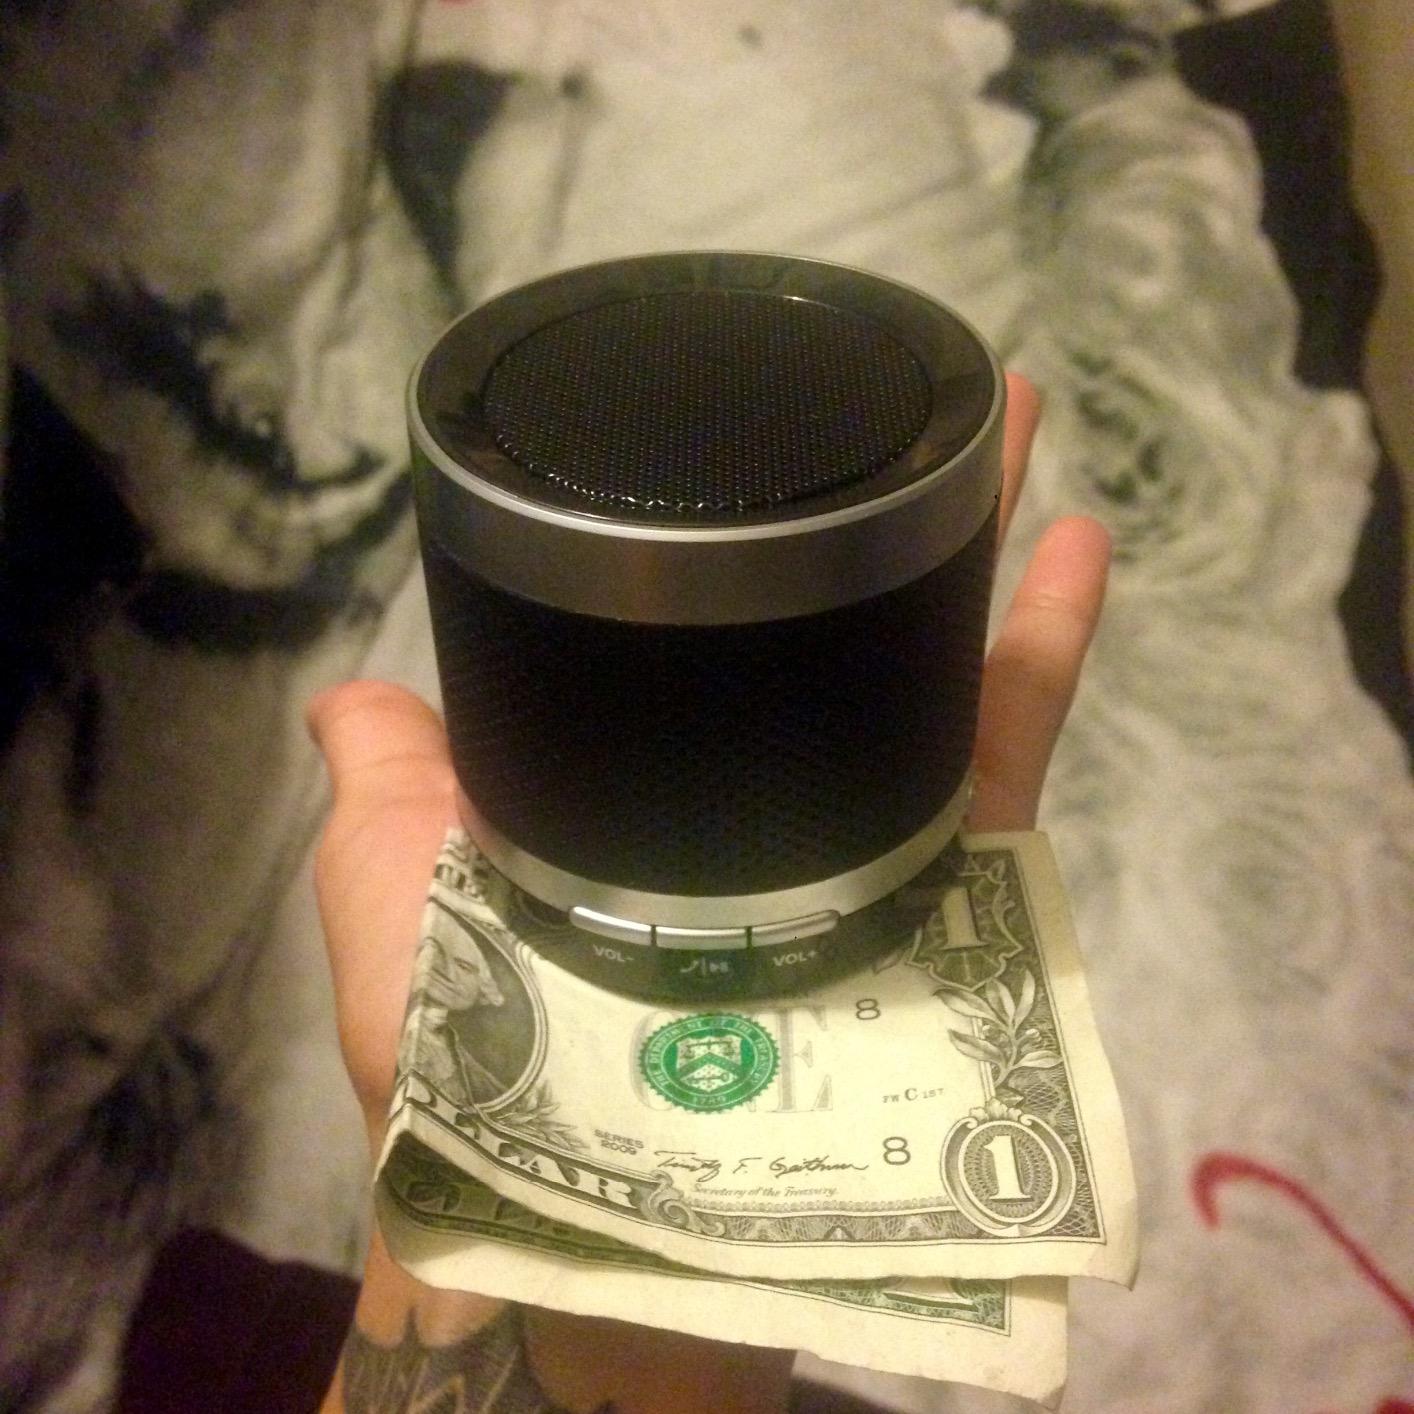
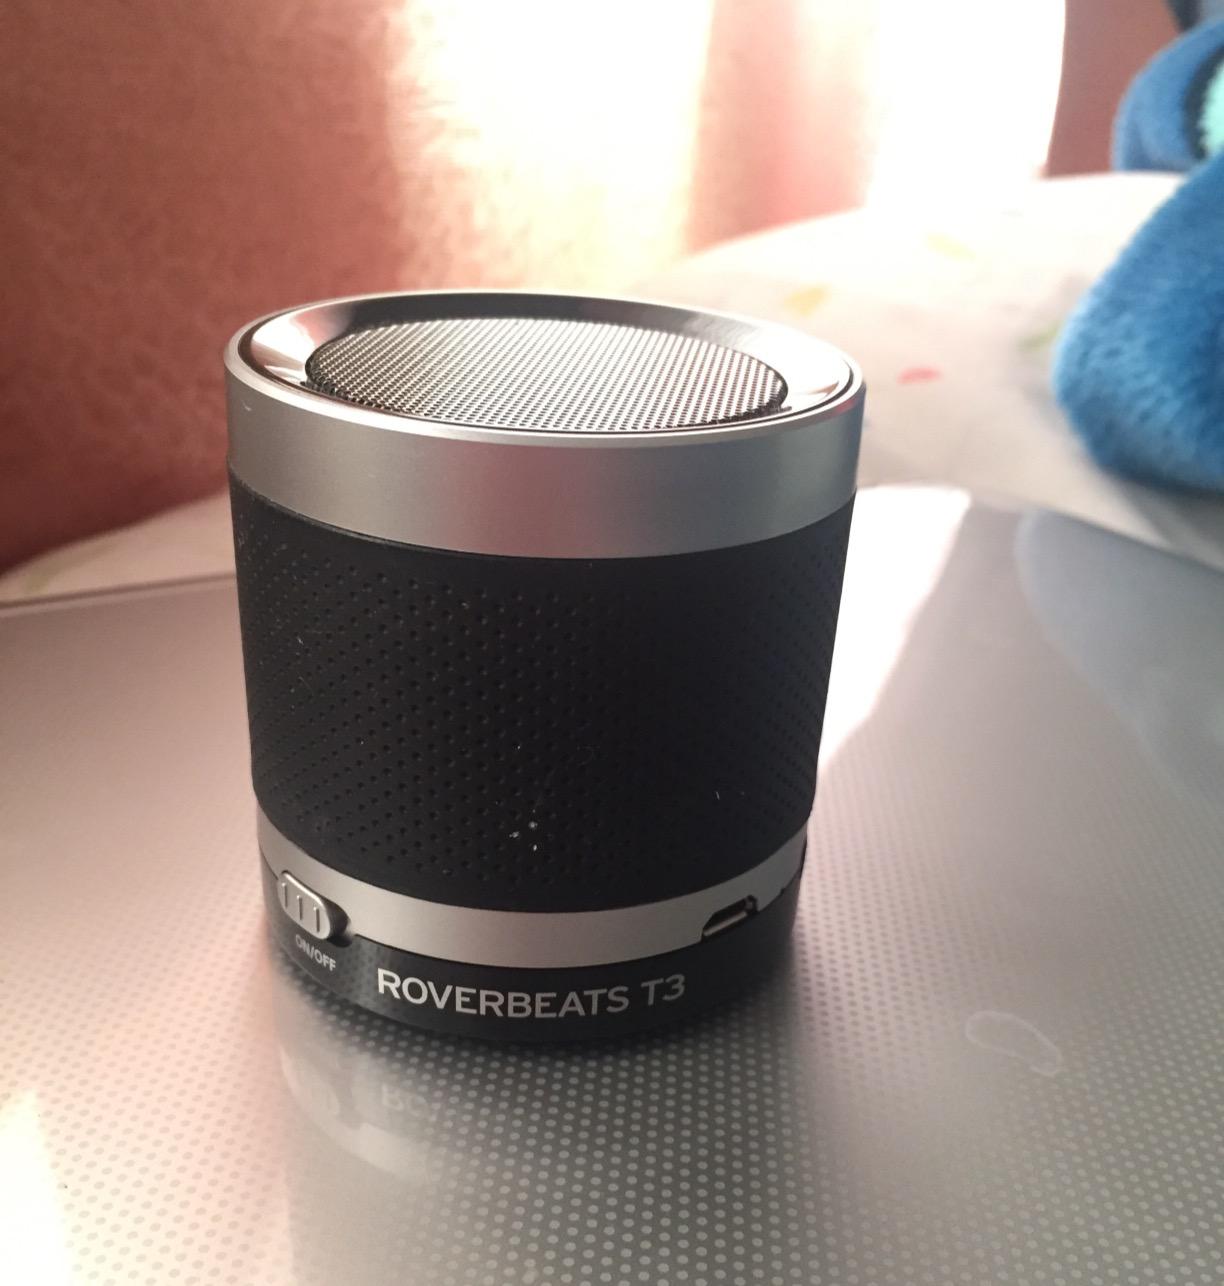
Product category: speaker
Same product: yes